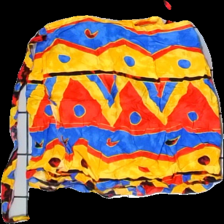
View: back
Type: Skirt
Category: Ladies
Brand: Not in the list
Brand text on label: Samui Hand
Colors: Yellow, Red, Blue, Multicolor
Material: 100% Visc
Pattern: Other
Cut: Regular
Season: Summer
Price range: 50-100
Recommended usage: Reuse